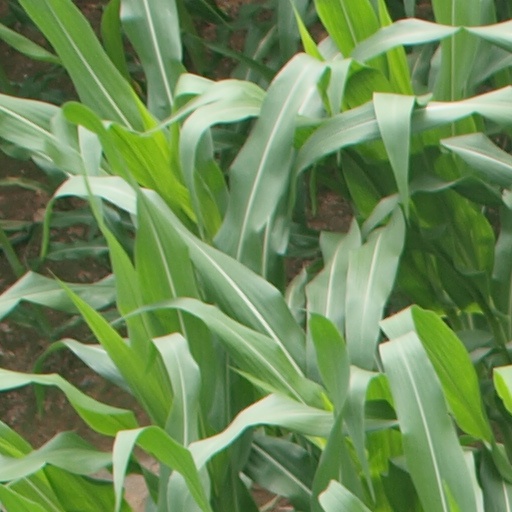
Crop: maize; corn